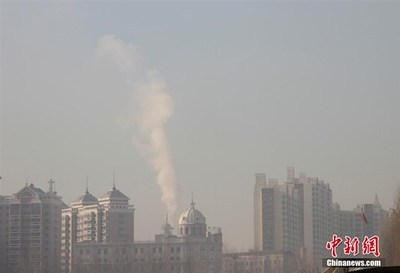
Weather: foggy or hazy